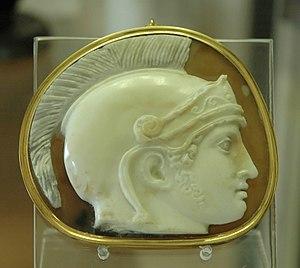
Camée, souverain hellénistique assimilé à Arès. Sardonyx à deux couches, IIe siècle av. J.-C.